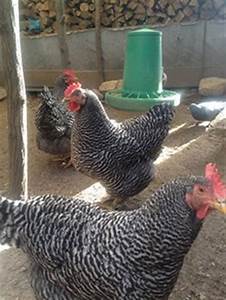
Label: gallina